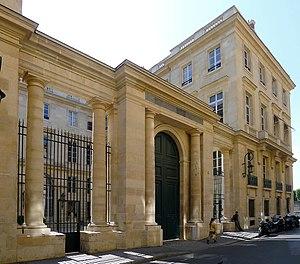
L’hôtel de Saint-Florentin (dit aussi hôtel de Talleyrand-Périgord), 2 rue Saint-Florentin, Paris.
Les panneaux « Histoire de Paris » sont des panneaux d'information installés dans les rues de Paris devant certains des monuments parisiens.
L’hôtel de Saint-Florentin est un hôtel particulier situé à Paris, au nᵒ 2, rue Saint-Florentin. Formant l’angle entre cette rue et la rue de Rivoli, il occupe l’angle nord-est de la place de la Concorde.
La rue Saint-Florentin est une voie des 1ᵉʳ et 8ᵉ arrondissements de Paris.